Julines Herring

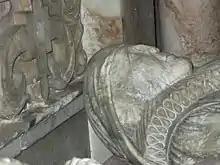
Effigy of Lady Margaret Bromley, Worfield.

Herring continued to make and maintain links with moderate Presbyterian preachers in the region and beyond, gaining recognition for Shrewsbury as the centre of a Puritan network. He brought his brother-in-law, Robert Nicolls of Wrenbury, and Thomas Pierson of Brampton Bryan to preach in the town. It is possible that Samuel Clarke, Herring's biographer, also visited Shrewsbury. Along with John Ball, Pierson, Nicolls and Herring were part of a group who met for religious exercises in Sheriffhales at the home of Lady Margaret Bromley, widow from 1626 of the noted judge Sir Edward Bromley.